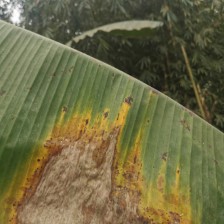
Label: pestalotiopsis